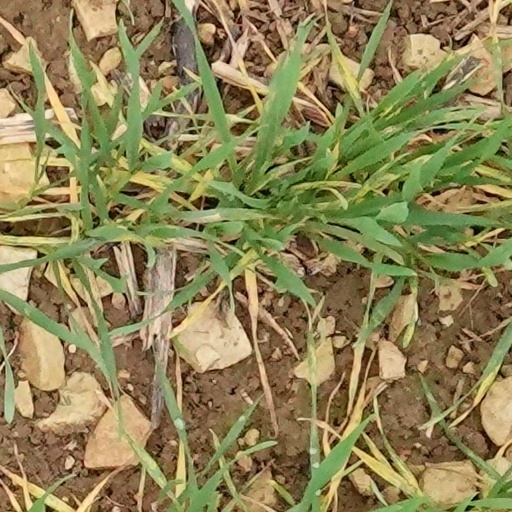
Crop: wheat